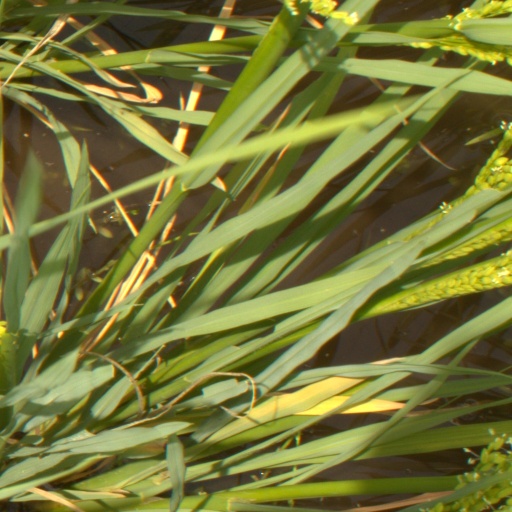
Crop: rice